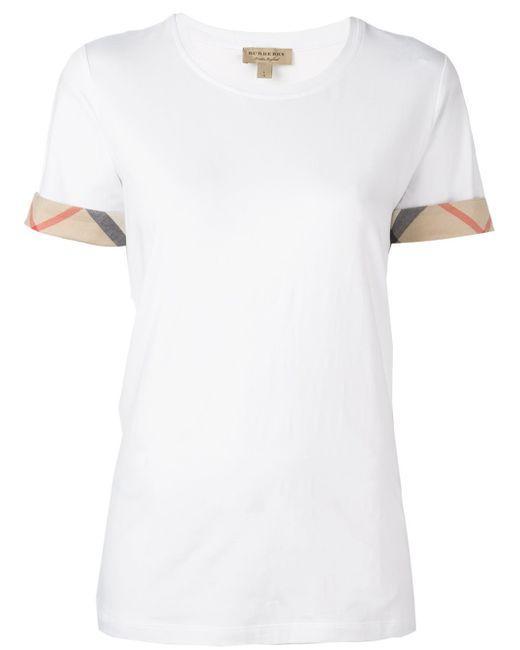
T-SHIRT MIT KARO-EINSÄTZEN IN WEIßER FARBE